Aarakshan

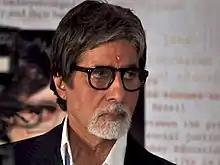
Amitabh Bachchan at the promotion of Aarakshan at Mehboob Studio, Mumbai

"Aarakshan" released in 1085 cinemas across India. The film saw 50–70% occupancy on its first day of release, while in Delhi, it opened at around 60–70%. The film's business was affected due to the bans imposed on its screening in Punjab, UP and Andhra. It went on to collect Rs 44.7 million on the first day. The opening weekend collections of the film were around Rs 183.3 million. The film grossed Rs 375.3 million net on Indian box office in two weeks. "Aarakshan" added around Rs 30 million net in its third week to go to Rs 405.0 million net in three weeks. The film added Rs 5.8 millions net in India to go to Rs 423.8 million net in four weeks. The film added